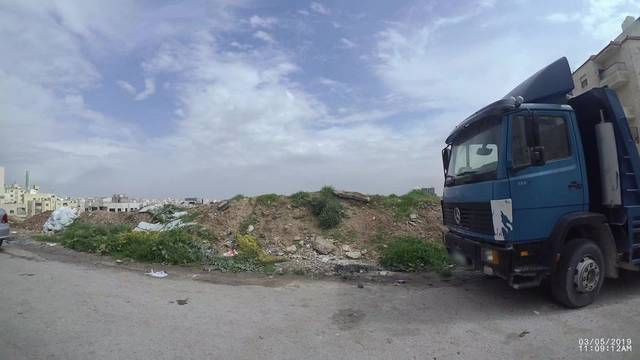
Region: Jordan
Coordinates: 31.99, 35.924